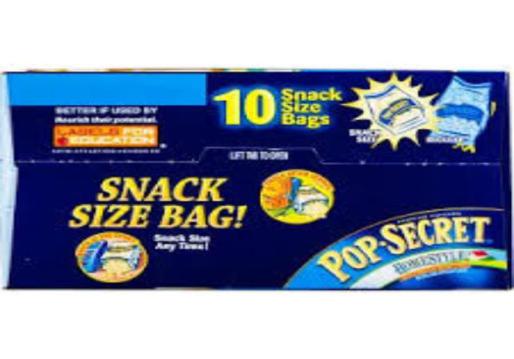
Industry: Food